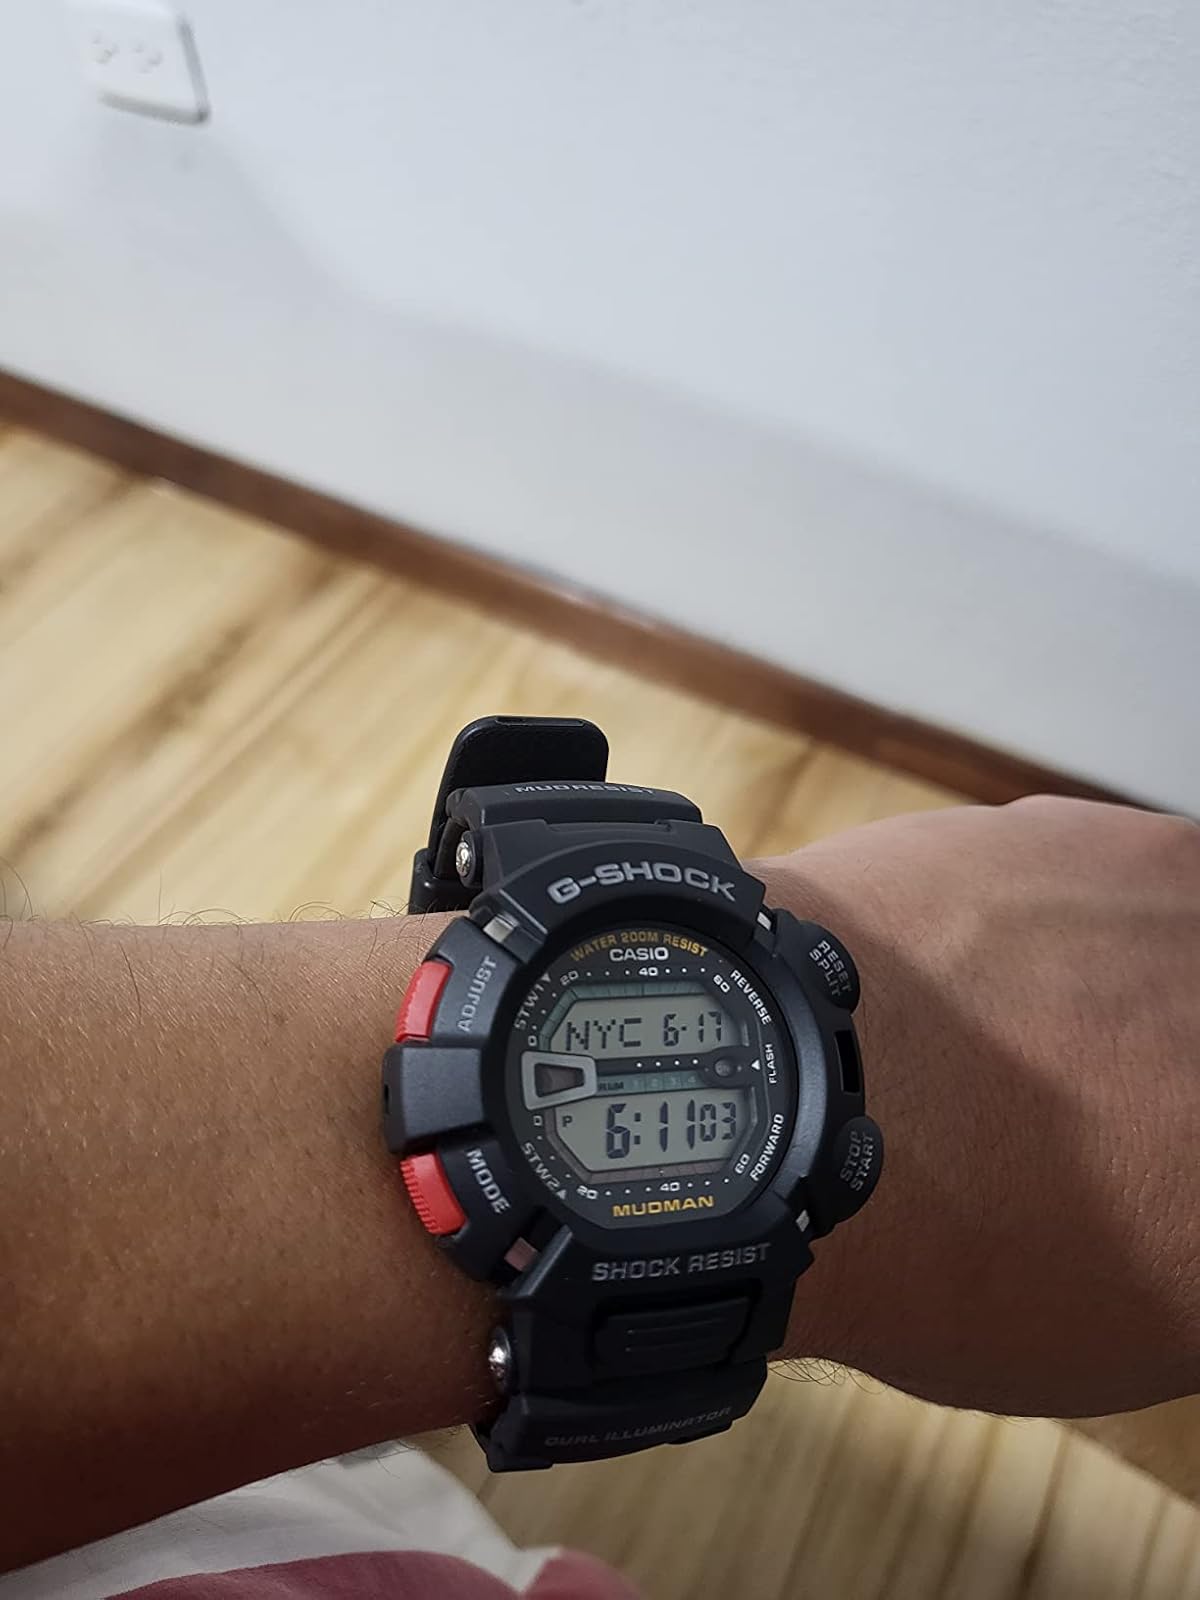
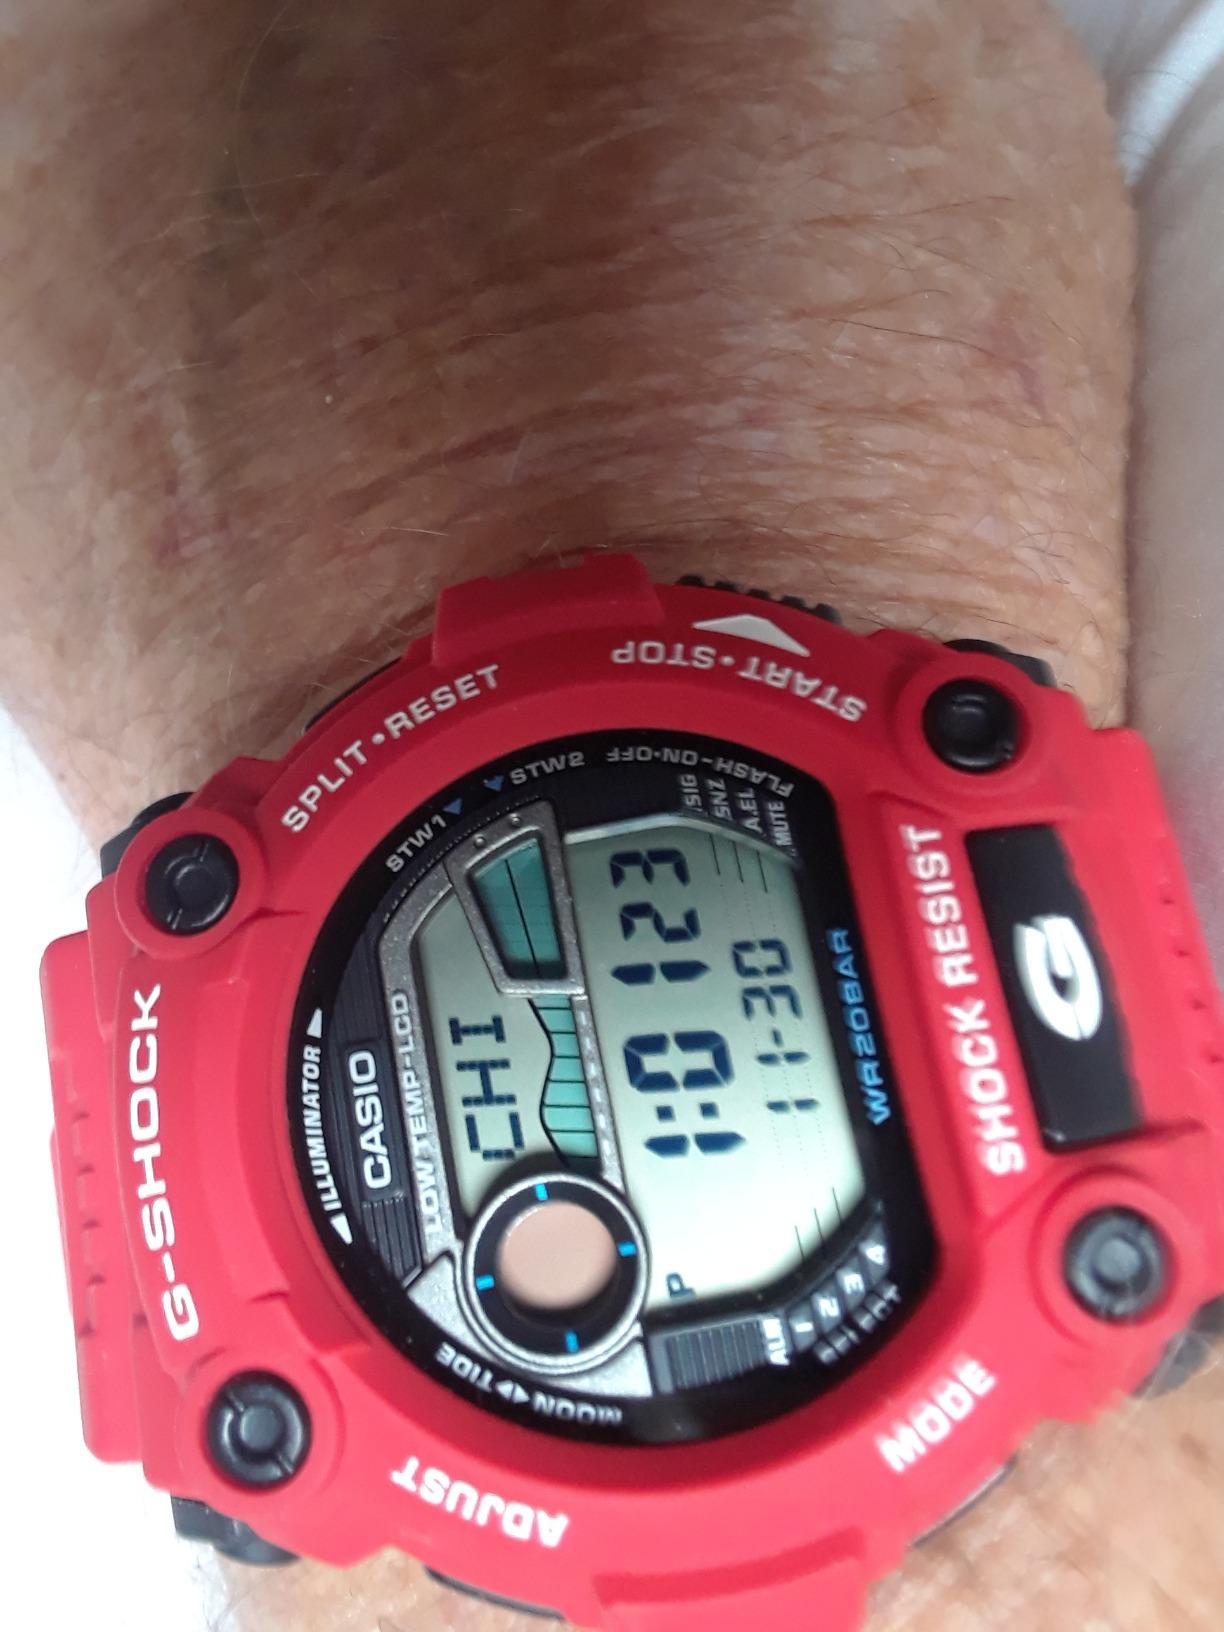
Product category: accessories_watch
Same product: no